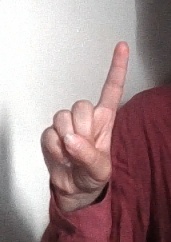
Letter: bb